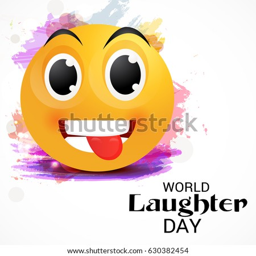
vector illustration of a background with happy face for holiday .